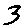
Label: 3